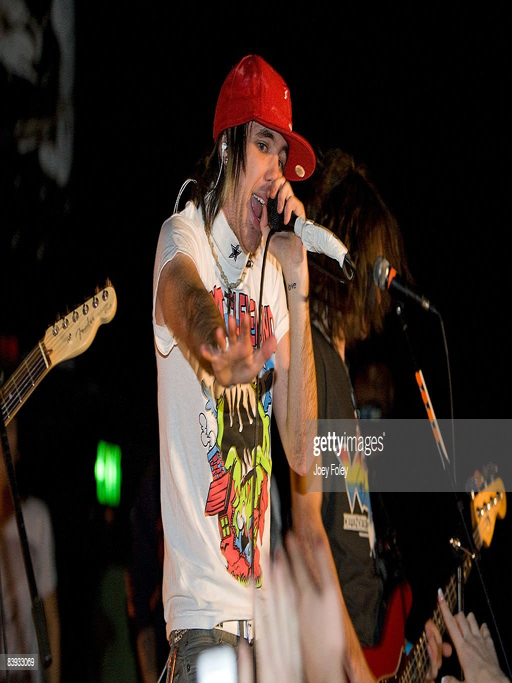
pop punk artist performs live in concert in front of a sold - out crowd .